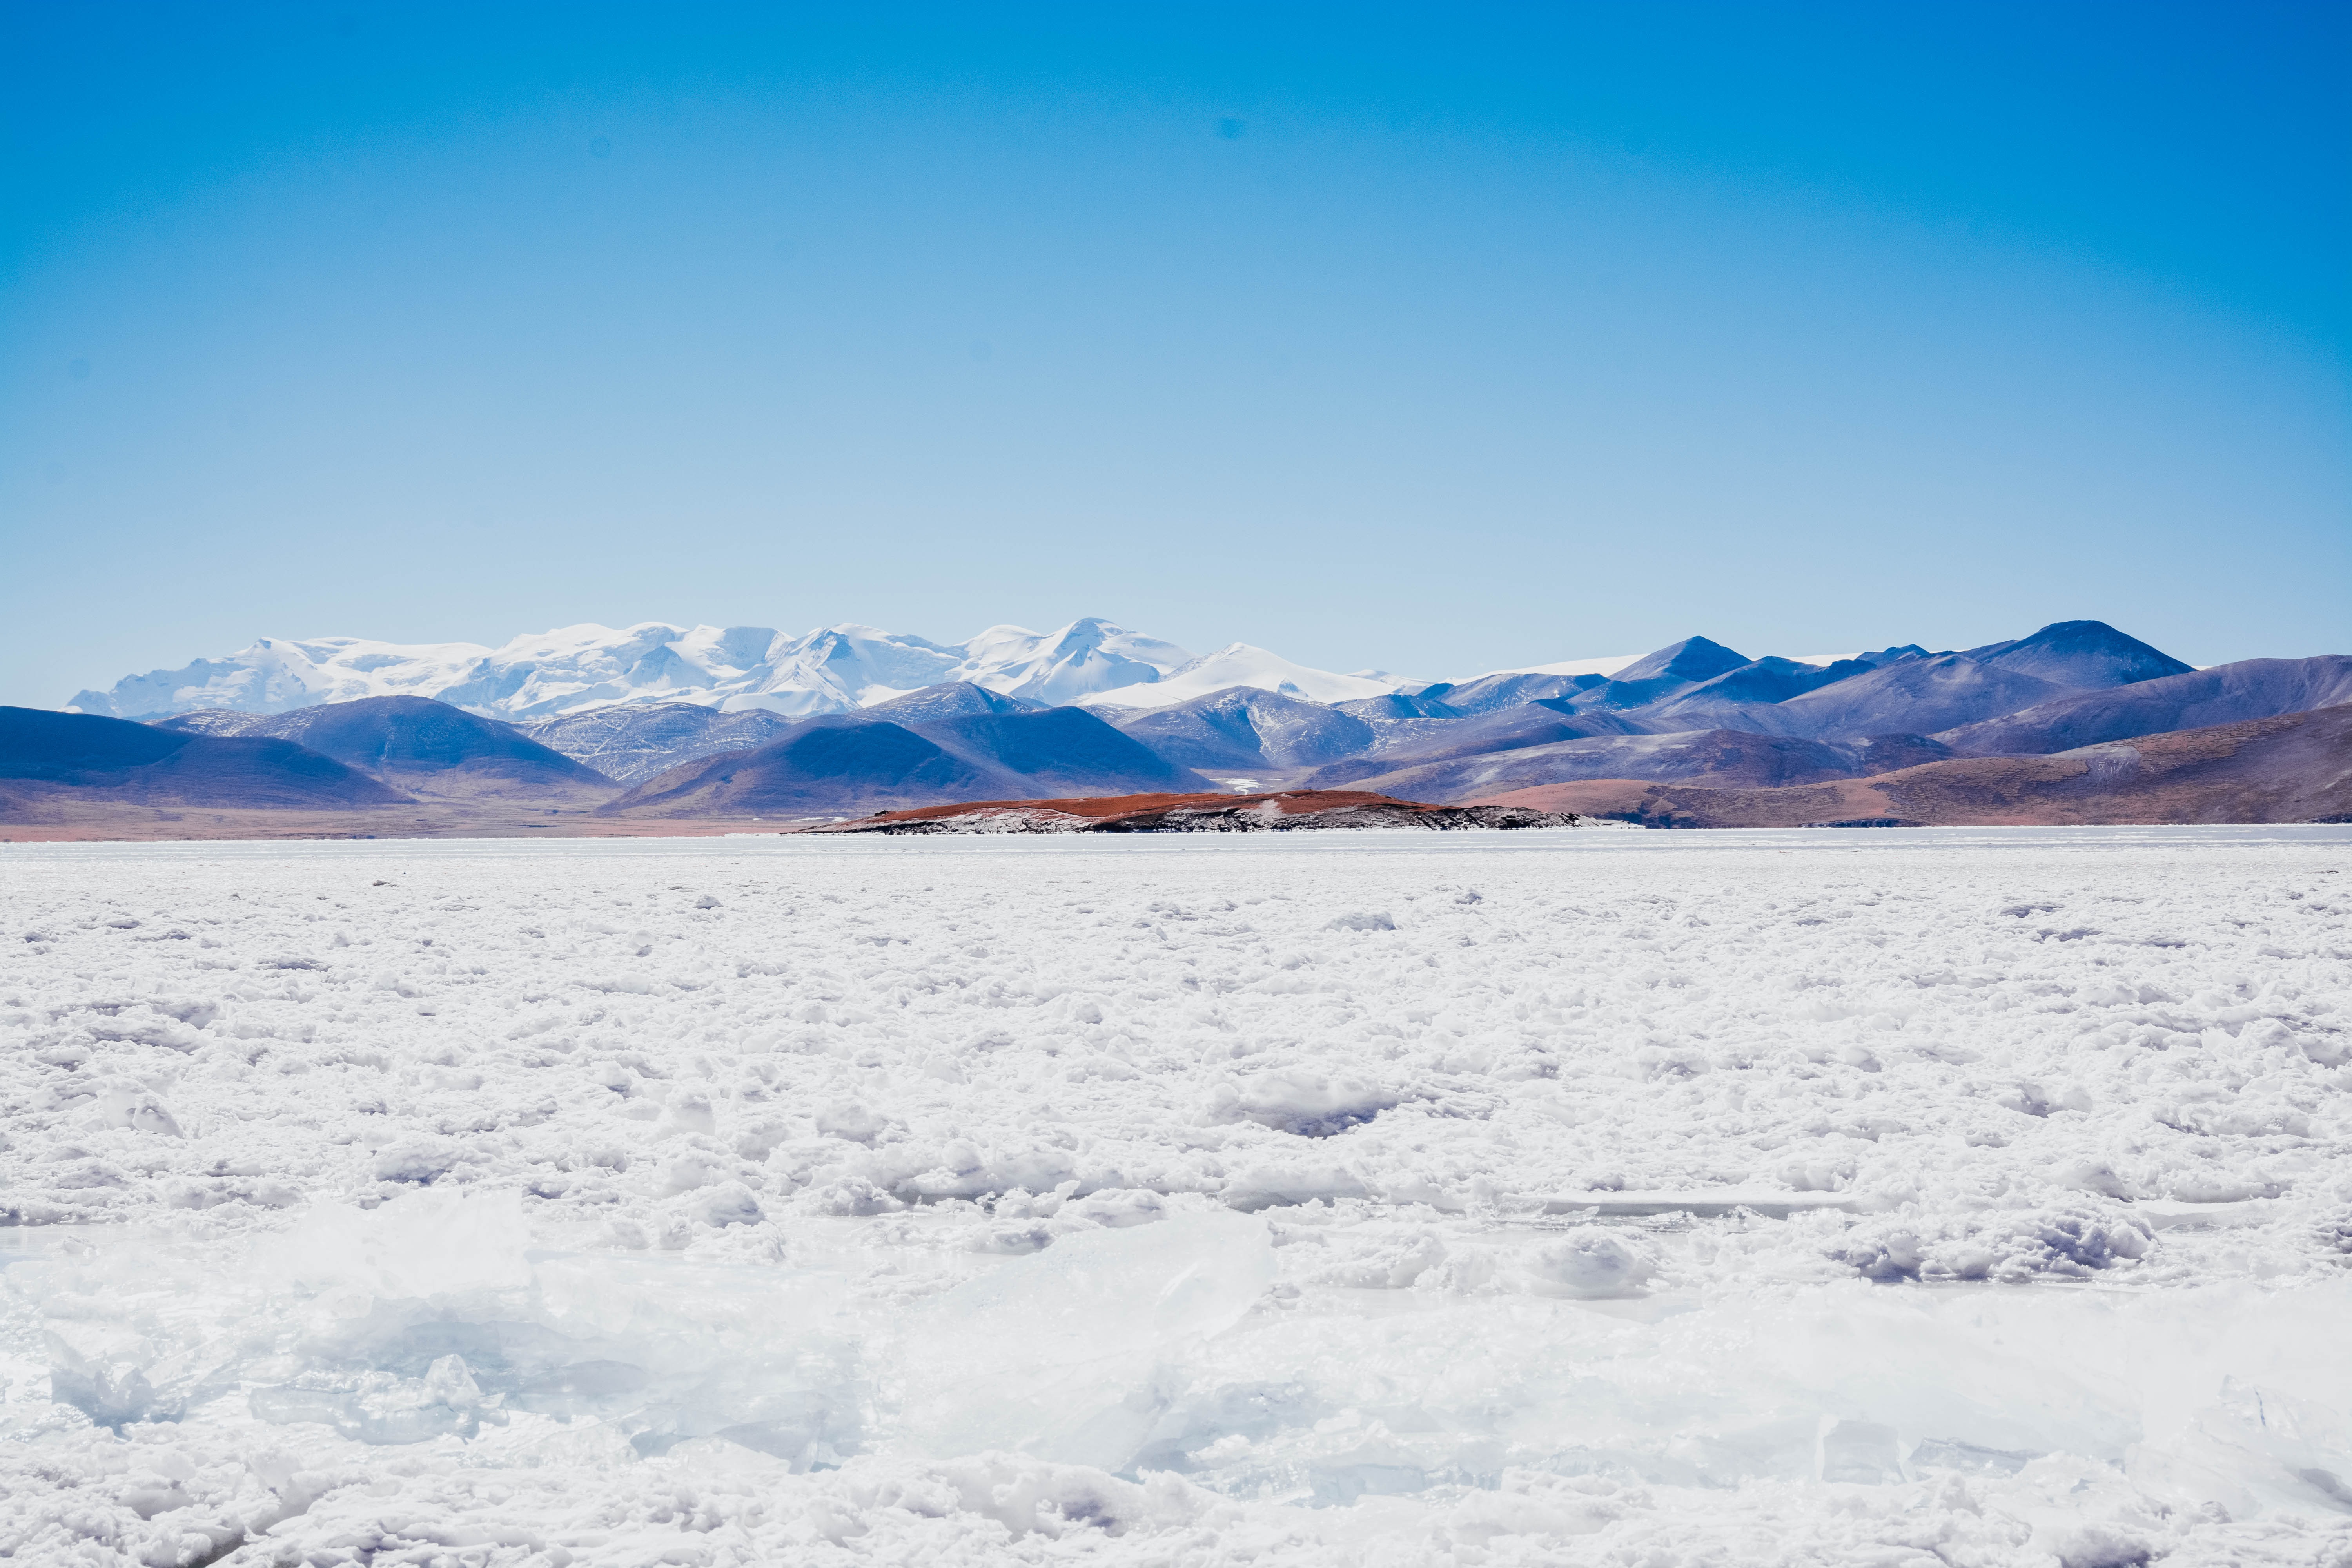
mountainous landforms, snow, winter, mountain, geographical feature, landform, arctic, weather, natural environment, mountain range, season, geological phenomenon, arctic ocean, tundra, plateau, ice, landscape, piste